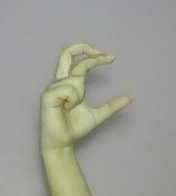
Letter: thal